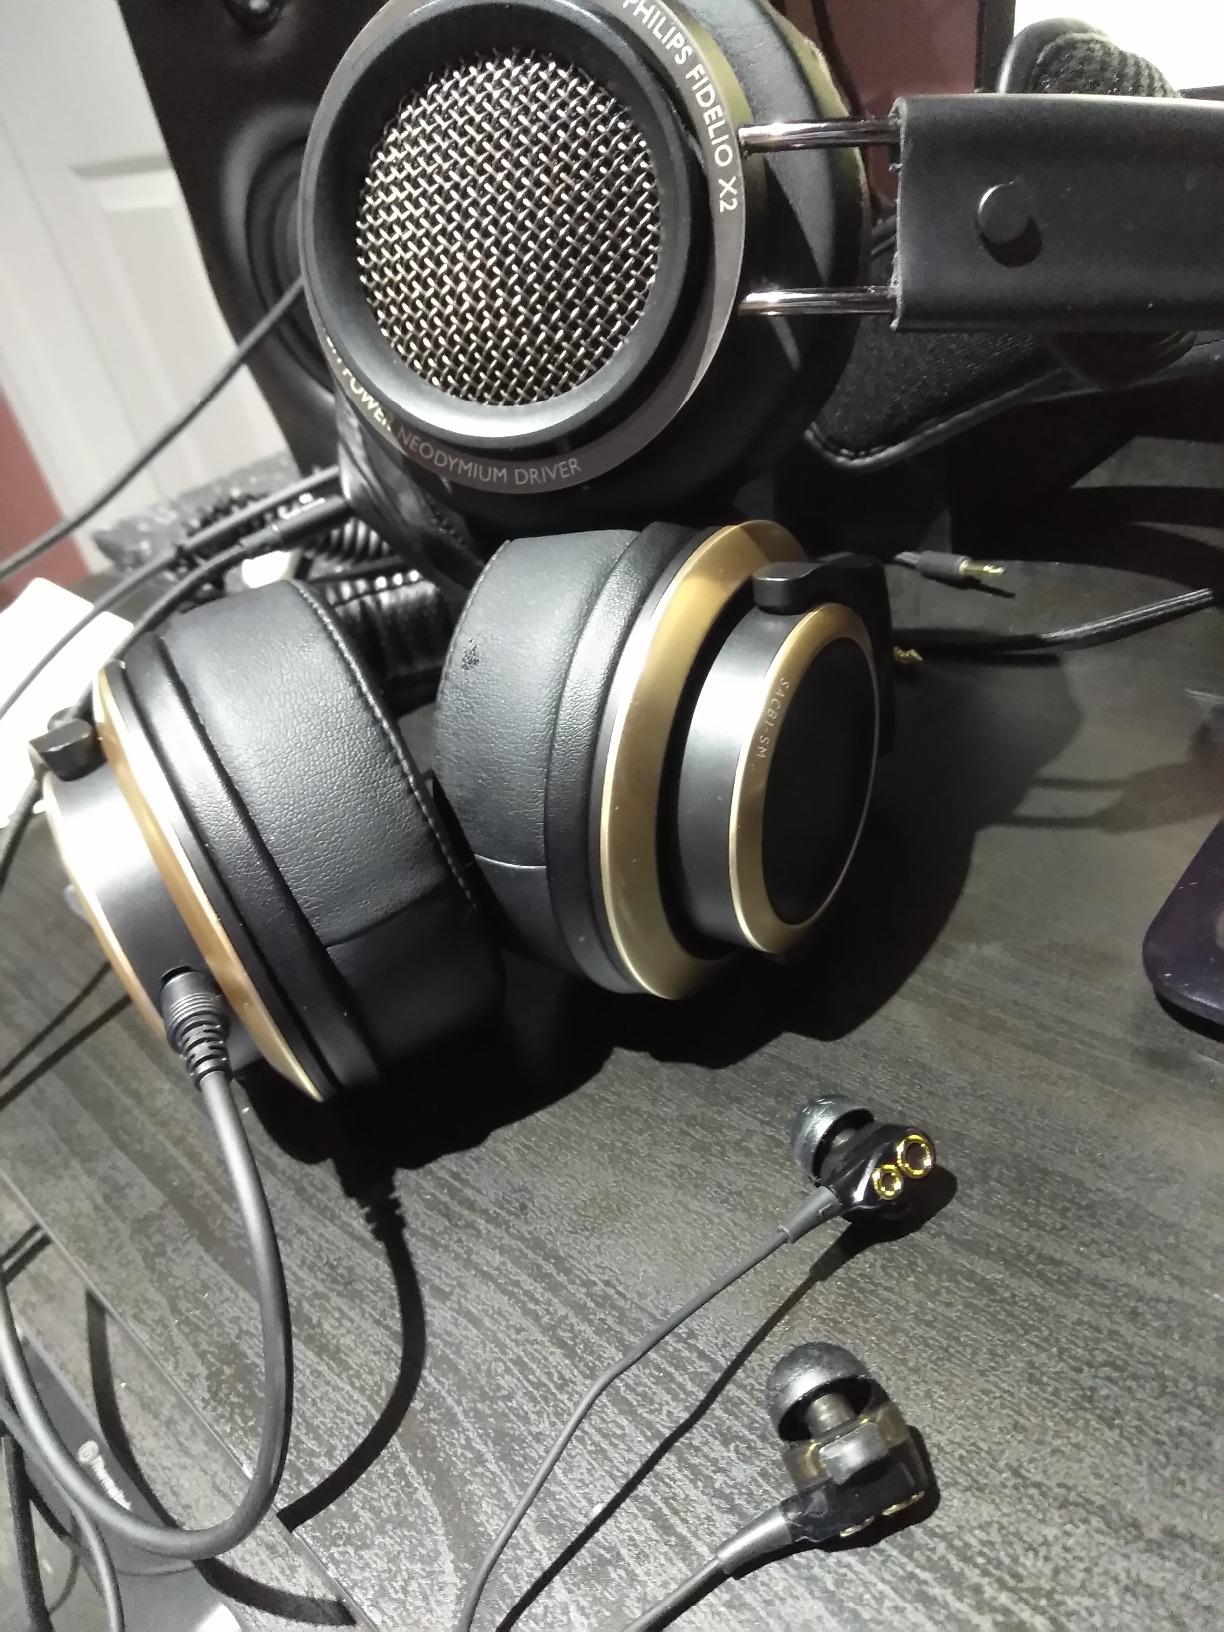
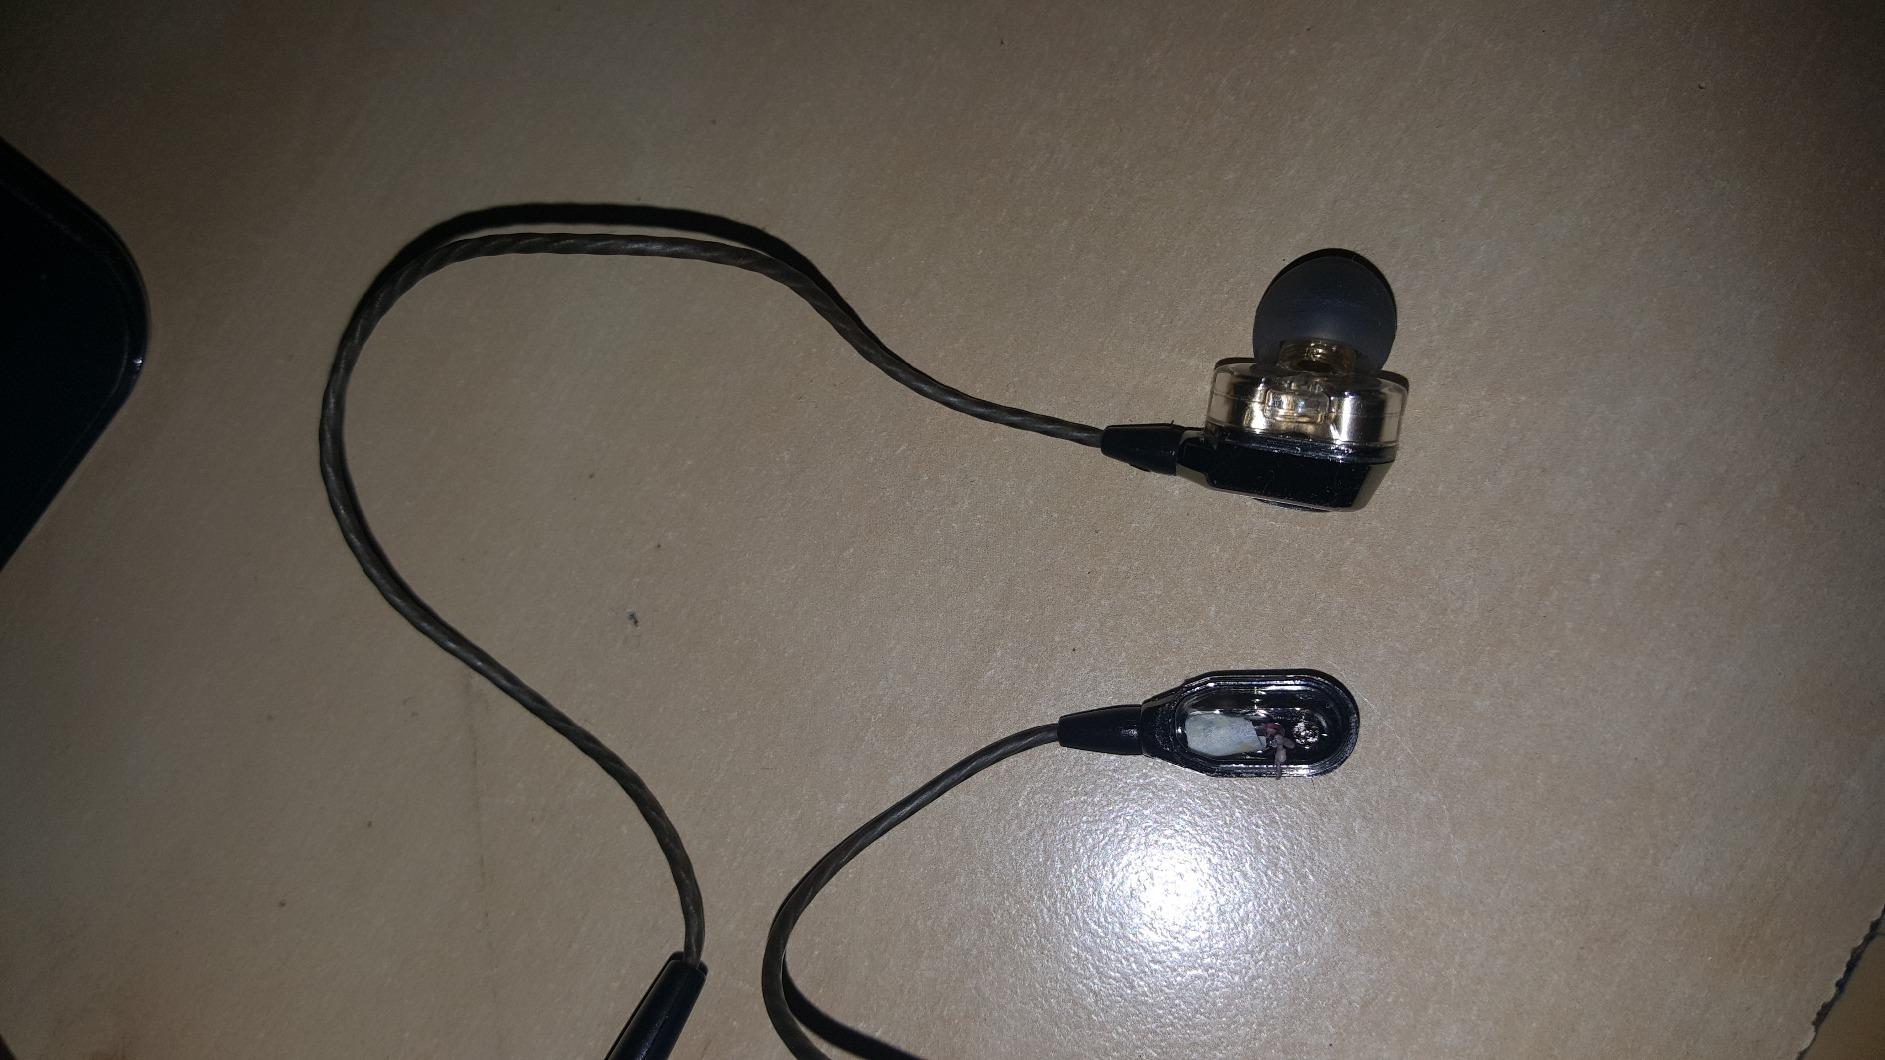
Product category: headphones
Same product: no